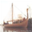
Label: ship